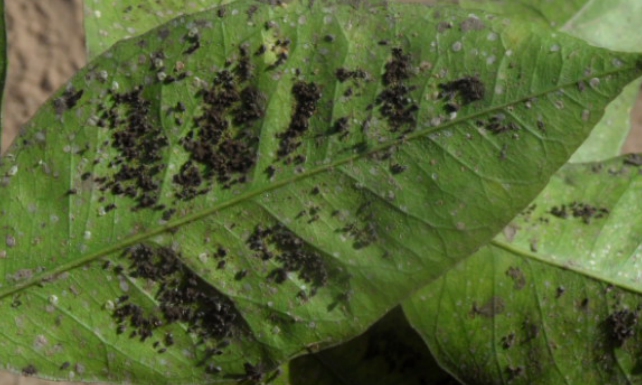
Plant part: leaf
Disease: melanose